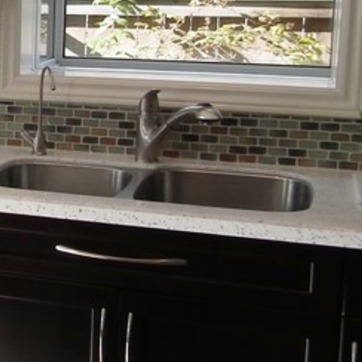
Material: metal